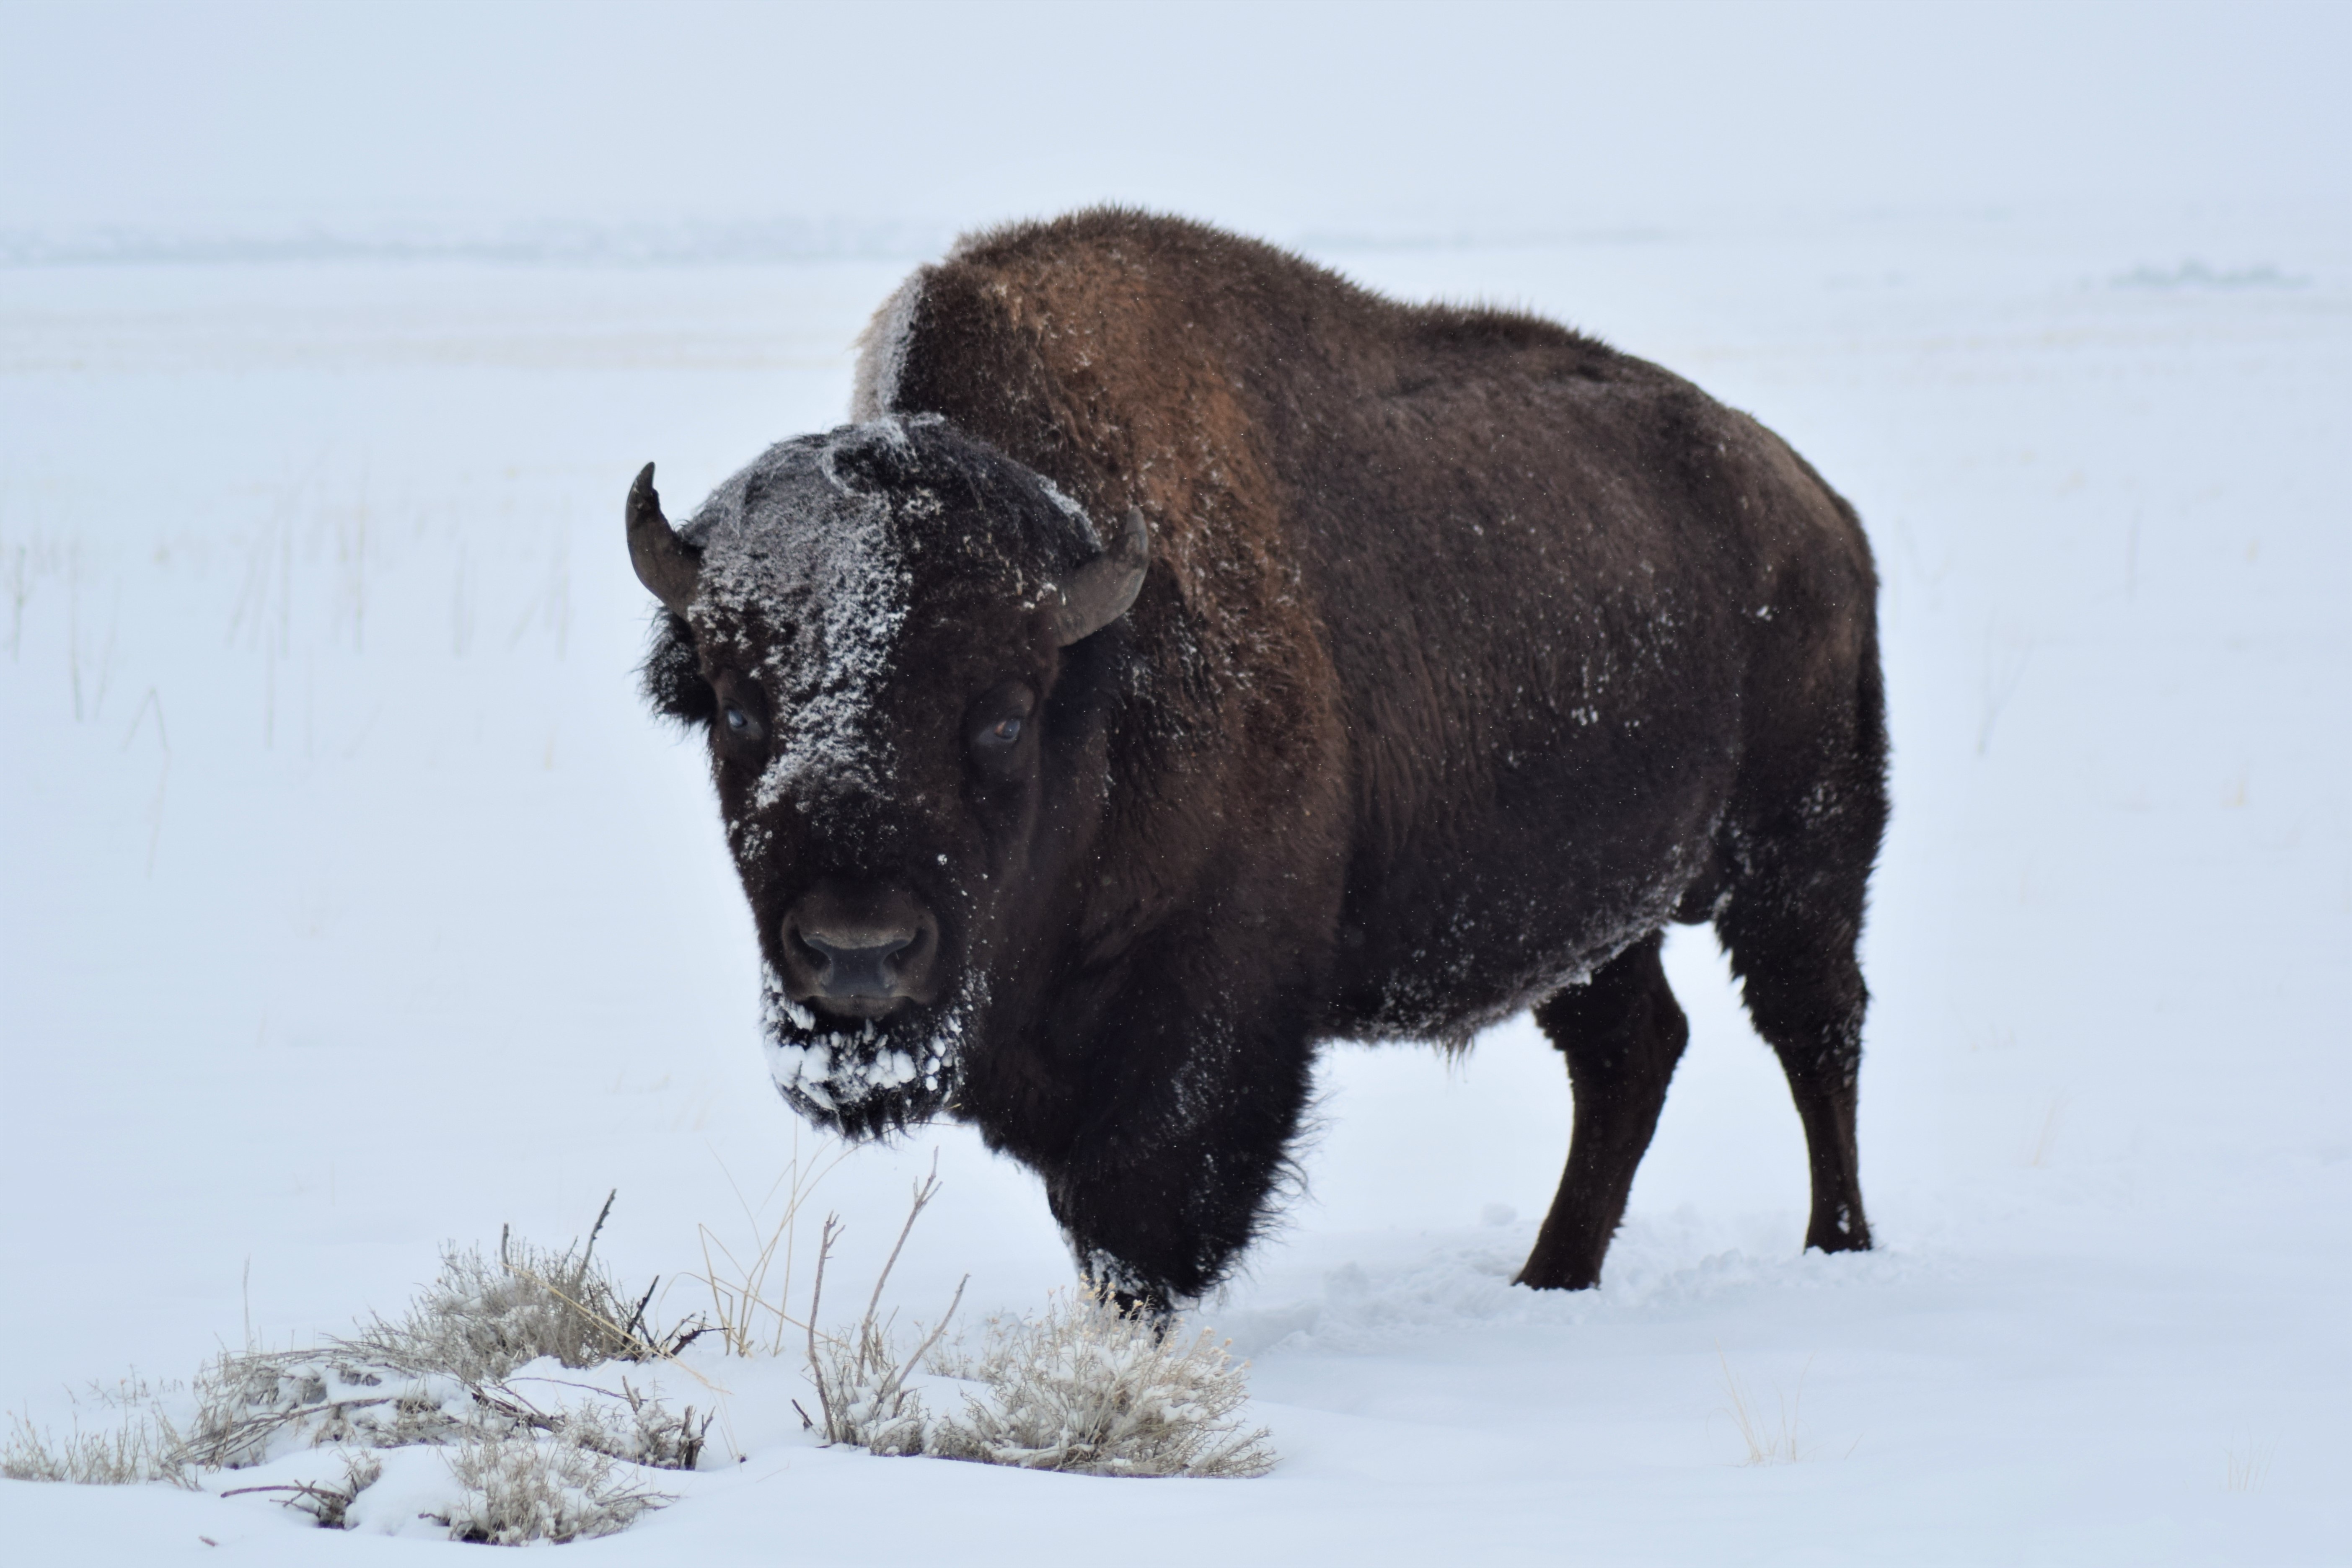
bison, buffalo, winter, mammal, wildlife, american, animal, outdoors, west, western, nature, bull, brown, wilderness, cow, wild, national, wyoming, plains